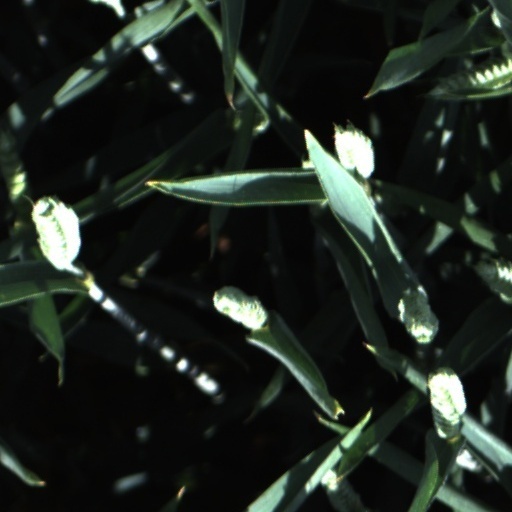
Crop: wheat